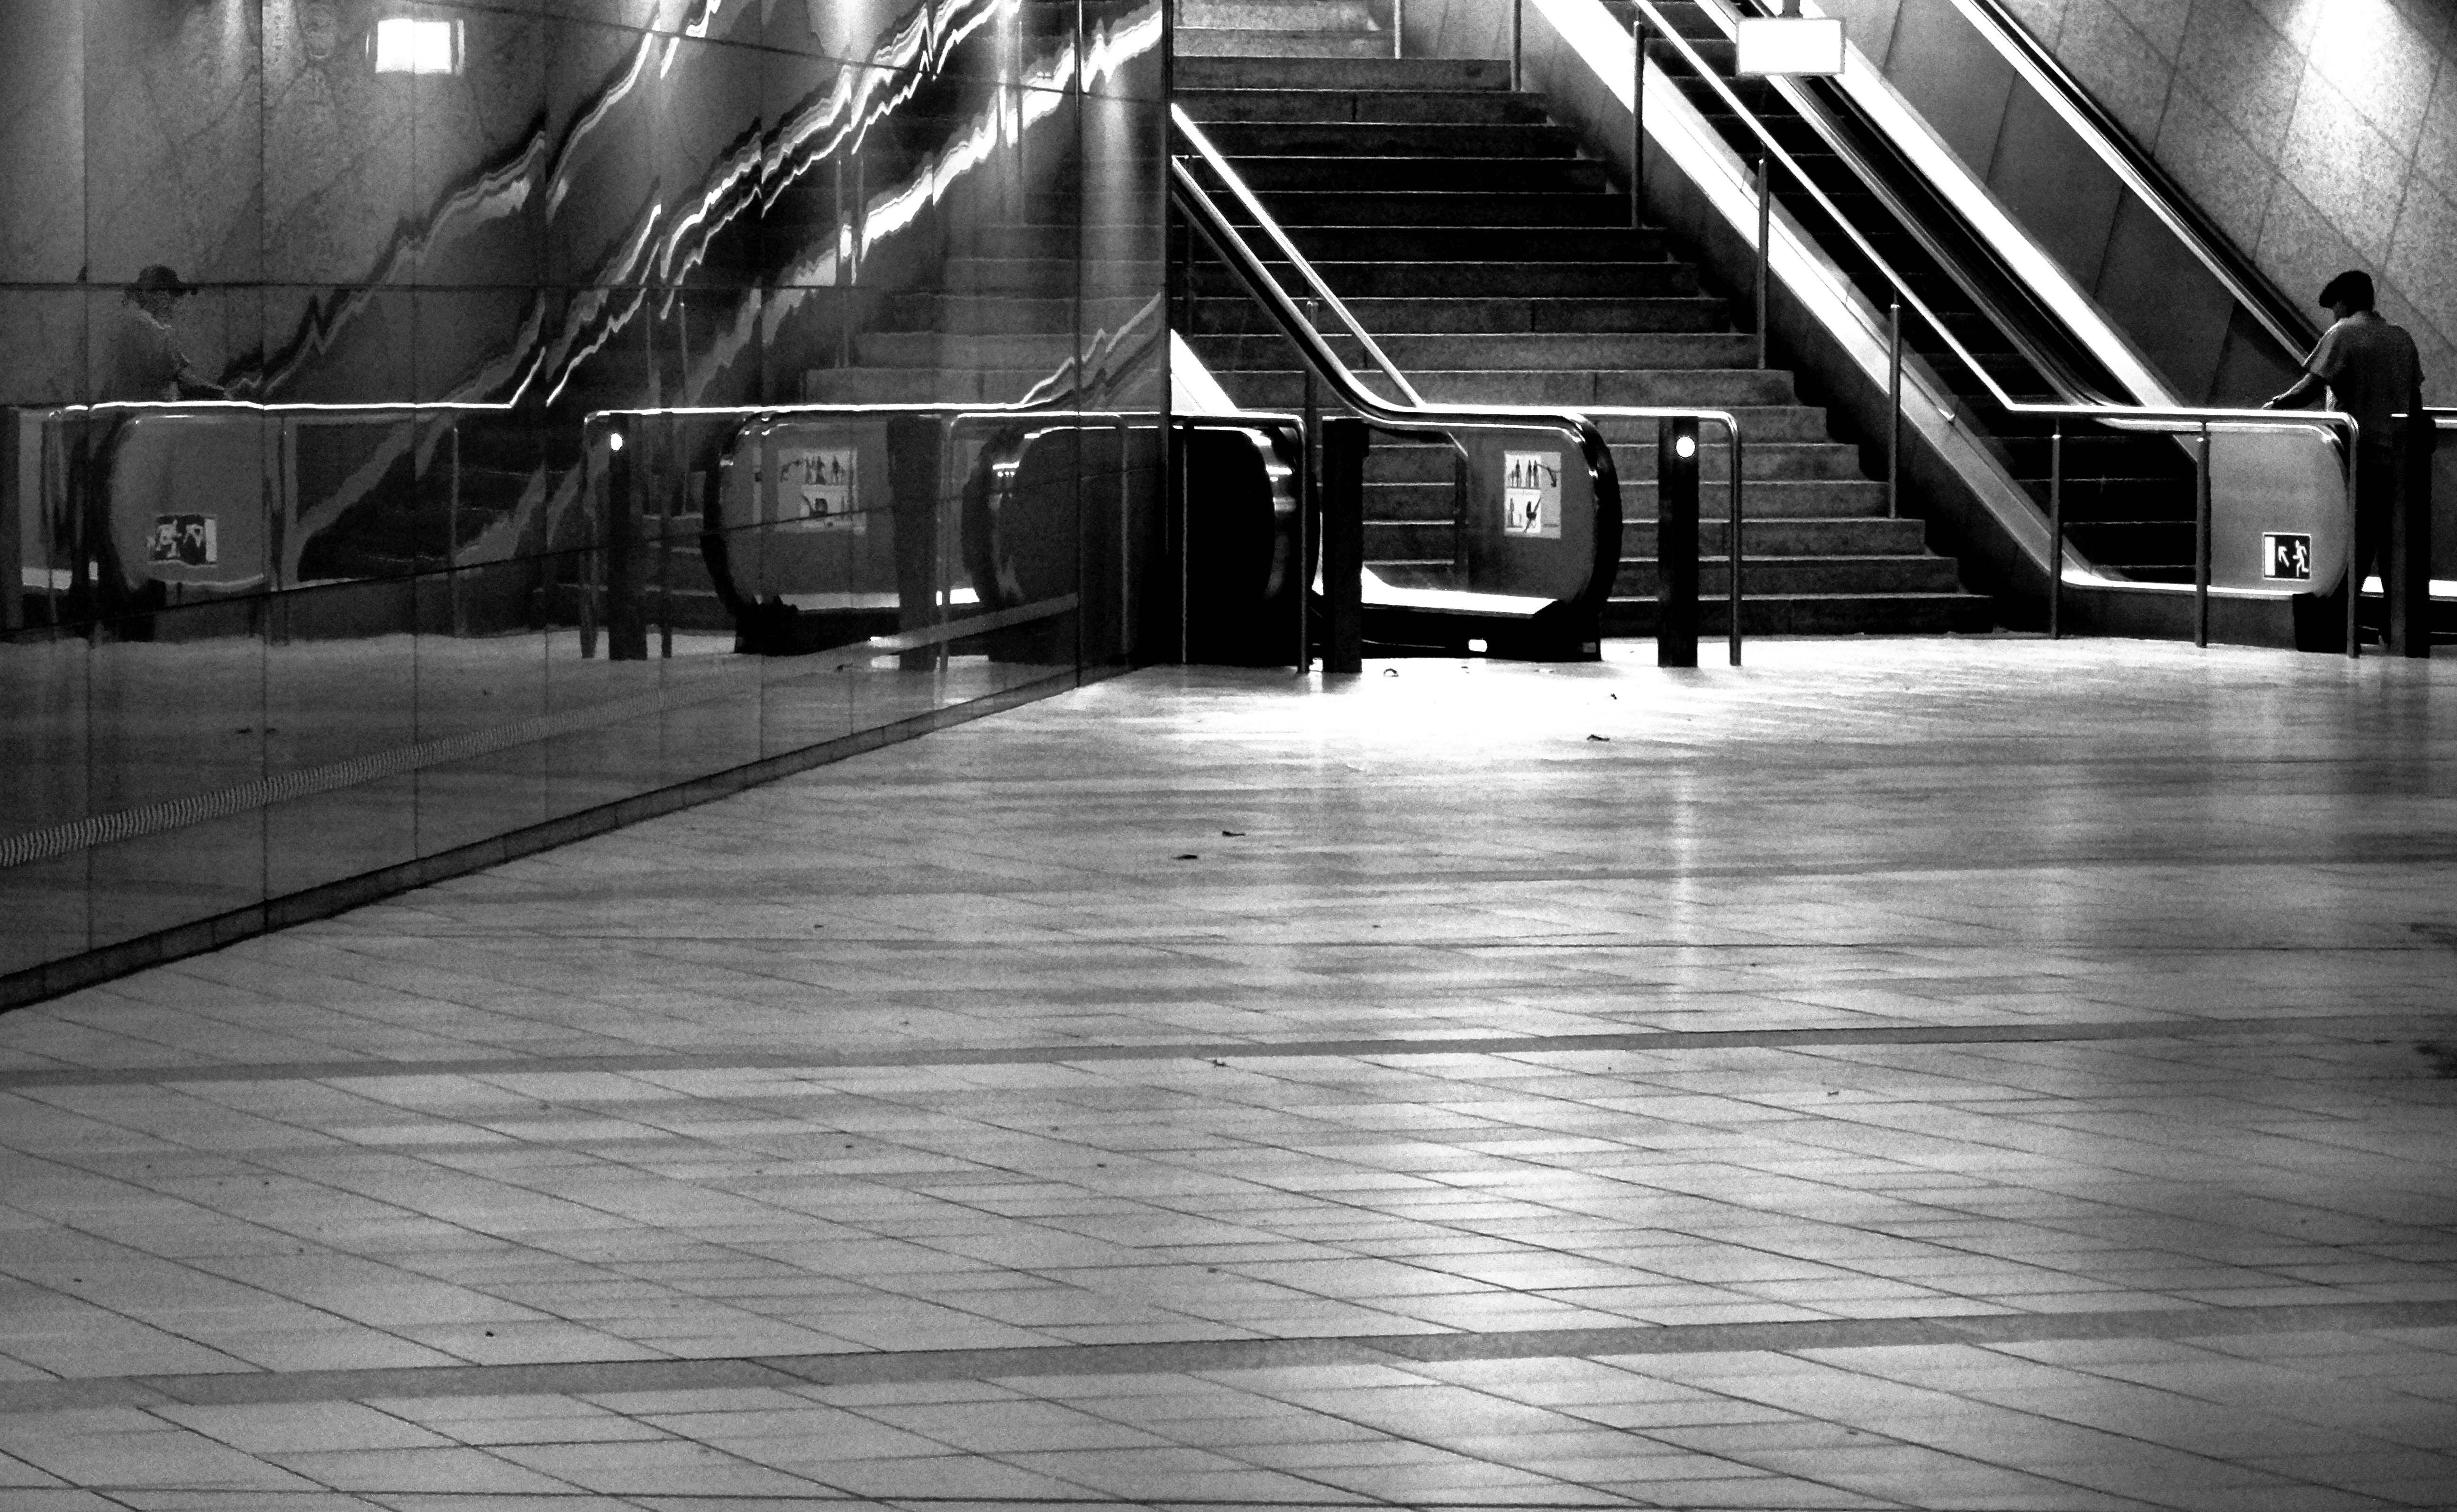
light, black and white, wood, white, floor, escalator, transport, line, darkness, black, monochrome, metro station, trainstation, shape, mirroring, flooring, monochrome photography